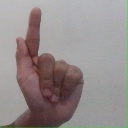
अक्षर: ळ